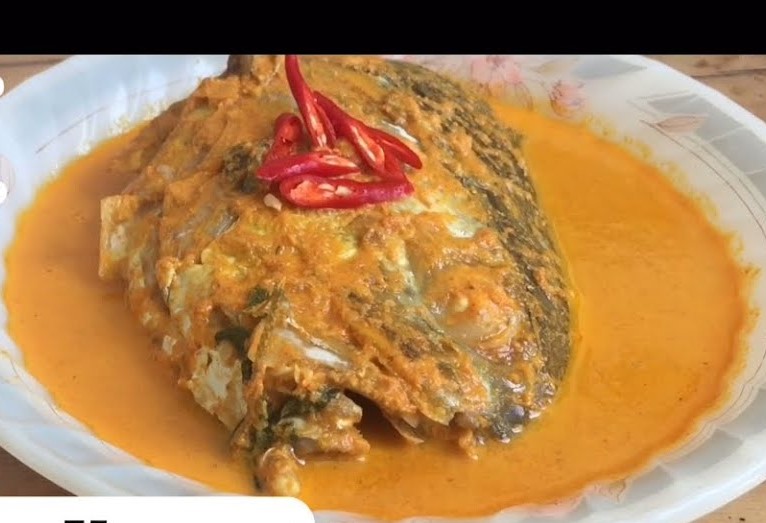
Label: gulai_ikan